Telecom Center Station

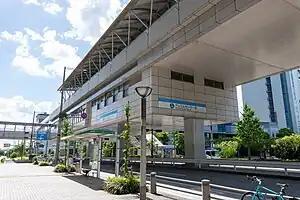

is a station on the Yurikamome Line in Kōtō, Tokyo, Japan. It is numbered "U-09". It is named after the adjacent Telecom Center building.